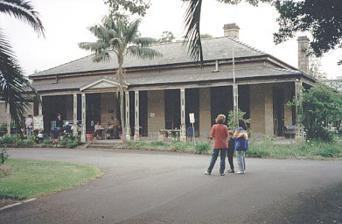
Building: Yasmar
Country: Australia
Year built: 1858
Historic site in New South Wales, Australia Yasmar Location 185 Parramatta Road , Haberfield, New South Wales , Australia Coordinates 33°52′51″S 151°08′02″E / 33.8808°S 151.1338°E / -33.8808; 151.1338 Built 1856–1858 Architect John Bibb Owner Land and Property Management Authority (LPMA) New South Wales Heritage Register Official name Yasmar; Yasmar Hostel; Juvenile Remand & Detention Centre; Yasmar School Type State heritage (complex / group) Designated 18 February 2000 Reference no. 1379 Type Villa Category Residential buildings (private) Builders Unknown Location of Yasmar in Sydney Show map of Sydney Yasmar (Australia) Show map of Australia Yasmar is a heritage-listed house at 185 Parramatta Road , Haberfield, New South Wales , Australia. It has variously served as a private home, Sunday school, children's court and juvenile remand and detention centre, and is now used by community groups and as a correctional services training facility. It was designed by John Bibb and built from 1856 to 1858. The surrounding site has also been known as Yasmar Hostel , Yasmar Detention Centre , Yasmar Child Welfare Home , Ashfield Remand Home , Yasmar Shelter and the Yasmar Juvenile Justice Centre . The property is owned by Land and Property Management Authority (LPMA) (State Government). It was added to the New South Wales State Heritage Register on 18 February 2000. History The Ramsay and Learmonth families and the construction of Yasmar In 1803, a land grant of 480 acres, the boundaries of which form the present day suburb of Haberfield, was made to NSW Army Corps Ensign Nicholas Bayley (or Bailey) and known as "Sunning Hill" Farm. The land was sold for 850 pounds in 1805 to Simeon Lord (1773-1840), wealthy emancipist who changed the locality name to "Dobroyde" (note with an 'e') after his cousin's home, Dobroyde Castle, Lancashire , England where he had spent much of his youth. Lord had been convicted in 1790 for stealing cloth and was transported to Sydney for seven years. He arrived in 1791 and after his release became a very prosperous businessman. By 1820, he was recorded as being the largest landholder in Sydney. In 1825, Simeon Lord's daughter, Sarah Anne, married Dr David Ramsay. Ramsay, born in Scotland in 1794, had graduated from the Royal College of Surgeons of Edinburgh and had arrived in NSW as a ship's surgeon aboard the "Surry", a convict transport in 1820. Two years later he returned and established a business with his former ship's captain, Thomas Raine. The firm of Raine & Ramsay was a broadly based trading enterprise, located on the corner of Bligh and Hunter streets, Sydney billing itself as 'ship owners, agents, general merchants and wool brokers'; Ramsay also held several offices with Scots Church, Sydney . There was a conditional transfer of Dobroyde Estate as a dowry . The Ramsays built their home "Dobroyde House" on a crest of their estate fronting Parramatta Road between present day Dalhousie Street and Rogers Avenue. It was a timber cottage with a garden. The Ramsays moved into their new house in 1826. Mary Louisa, first of 10 children to the Ramsays, was born the same year. (9 of the 10 surviving children are buried in St David's church yard: one died young. Percy is buried in Brisbane . Family names are commemorated in Haberfield's street names e.g.: Lord, Ramsay, Yasmar, Dalhousie, Percy, Edward [now Hawthorne], St David's, Learmonth). The Raine & Ramsay partnership did not last and Ramsay devoted much of his time to his Dobroyde estate, especially horticultural pursuits. He also had an inn known as "Speed the Plough" or "The Plough Inn" built on the Dobroyde Estate side of Parramatta Road at its junction with Liverpool Road . He owned the inn but leased it out for others to manage. It was a two-storey building with a verandah across the front and a single storey wing on each side. It was a noted landmark in the district. Here locals, travellers, and drovers taking cattle or sheep to the Glebe Island abattoirs could quench their thirst. In the 1860s a flour mill and bakery were built near the inn. In the 1830s, Ramsay established the Dobroyde Gardens Nursey alongside Iron Cove Creek (now Hawthorne Parade). In 1840, Sarah and David Ramsay set up a home Sunday School at Dobroyde House, the first Home Sunday School of the Presbyterian Church of NSW. That year Dr Ramsay was presented with a silver medallion for "Pine Apple" at the Flora & Horticultural Society Show. David Ramsay owned most of what is now Haberfield and grew oranges and pineapples along the creek. Their son Edward Pierson Ramsay , who would become a prominent zoologist, was born in 1842. In 1850 Mary Louisa Ramsay married Alexander Learmonth. Learmonth had been born in Scotland and had arrived in New South Wales in 1842. In 1854 the Ramsay's 3rd daughter, Isabella Helen was married to Dr John Belisario, English dentist, at Dobroyde by the Rev. Dr J Dunmore Lang [SMH 7.10.1854]. Dr Belisario was accredited as first colonial dentist to use ether as an anaesthetic; tooth extraction for Duke of Edinburgh in 1869; later he became a member of Linnean Society and Australian Museum . In 1855, four roads were constructed through Dobroyde Estate and named Ramsay, Dalhousie, Waratah and Boomerang. In the same year, 46 acres of the estate was transferred to Alexander and Mary Louise Learmonth. In 1856, Learmonth commissioned architect John Bibb to draw plans for Yasmar house. The name stemmed from the Ramsay surname spelled backwards. It was designed for he and his wife Mary Louisa, who was the eldest daughter of David and Sarah Ramsay. The house was built between 1856 and 1858. The house and garden face Parramatta Road on a crest between present-day Bland & Chandos Streets further west of Dobroyde House. It is U-shaped with the rear wings for servants' quarters and service rooms. Learmonth lived at Yasmar until his death in 1877. The house's siting and garden layout was designed according to John Claudius Loudon 's "Gardenesque" principles, including being set back from the main road, the carriage way, the siting of the stables, vegetable garden and offices. Bibb had been arrived in Australia in 1832 and soon been employed by John Verge , continuing Verge's practice after he retired to Dungog in 1837. Bibb became auditor to Flora & Horticultural Society and committeeman for the Sydney School of Arts; he designed the School of Arts' headquarters in Pitt Street . He would also later design the Congregational Church in Pitt Street , Sydney. He died in February 1862 and was buried in the family vault at St Peter's Church, Cooks River . The 1858 Sands Directory showed Alexander Learmonth as residing at Parramatta Road; Mary Louisa Learmonth is shown in residence at 70 Upper Fort Street, Sydney. The Dobroyde Sunday School was transferred to the western side room of Yasmar house in 1860. In June David Ramsay died in the garden of nearby Dobroyde house. The estate was divided into 20 blocks ranging in size from 1 acres to 23 acres amongst David and Sarah's 5 daughters and 5 sons, as required by the marriage settlement of 1825. Sarah Ramsay donated 4 acres for the dedication of the Presbyterian church, school, family vault and manse (built 1911) (now the heritage-listed St David's Uniting Church precinct, Dalhousie St Haberfield). In 1861 the foundation stone of St David's Church Hall was laid by Sarah Ramsay (the building continues to this day as the hall to St David's Church precinct; after Yasmar this the 2nd oldest building in Haberfield). In 1861 Edward Pierson Ramsay was elected the founding treasurer of Entomological Society of NSW. He was a keen botanist who was friendly with the powerful plant men of the day, including William Macarthur of Camden Park and Alexander Macleay of Elizabeth Bay House . When Edward moved to Queensland to capitalise on the sugar rush, his plantation neighbour (at Tinana, Maryborough) was John Carne Bidwill, botanist and plant hunter (and Commissioner of the Wide Bay district), who discovered the Queensland kauri ( Agathis robusta ) and the Bunya pine ( Araucaria bidwillii ). In 1862 St David's Church Hall opened as a Sunday School and a day school, called Yasmar, during week days (the forerunner of Haberfield Primary School); Mary Louisa Ramsay was appointed Superintendent of the school. In 1864 the Ramsay brothers Edward Pierson, James and Percy purchased the Jindah sugar plantation at Maryborough , Queensland; Percy resided there. In May 1866 the first Divine worship was held in St David's School Hall, conducted by the Rev. Dr John Dunmore Lang . In 1867, Edward Pierson Ramsay opened the New Dobroyde Plant and Seed Nursery on the same Iron Cove Creek site as Dr Ramsay's Dobroyde Gardens Nursery. As a horticulturist he had much input into Victorian garden design and species registration. In 1874 Edward Pierson Ramsay, ornithologist and zoologist, was appointed the Curator of the Australian Museum (a post he held until 1894). He moved from Dobroyde house to quarters at the Museum. In January 1875 the Linnean Society of NSW held its 1st meeting with Sir William Macleay and Edward Pierson Ramsay original committee members. E. P. Ramsay became a fellow of the London Linnean Society and married Ellan Fox that same year. In 1877 Alexander Learmonth died in his garden at Yasmar, he was buried in the family vault at St David's Church. His wife Mary Louisa stayed there until 1891. 1882 saw the release of "The Dobroyd Estate" along St David's Road to St David's Church, being inheritance lands of Louisa Ramsay. In 1885 three further sections of The Dobroyde Estate were subdivided and sold for Victorian type residential subdivision near Parramatta Road (being Ramsay heirs Isabella's portions between present day Wattle/Alt Streets and southern end of Dalhousie/St David's/Dobroyd (now O'Connor) streets; and an area around Percy/Lord/Sloane/Marion/Hawthorne streets belonging to Louisa, Margaret and David Ramsay). In 1886 Edward Pierson Ramsey sold a portion of his inheritance. Long Cove Creek and Parramatta Road. In 1888, following the museum's decision to use the curator's quarters for office space, he moved to Dalhouise house, on the present day site of Dobroyd Point Public School in Waratah Street, in 1888. In 1889 Sarah Anne Ramsay died. In 1892 the depression inhibited further sale of the Dobroyde Estate inheritance lands. In 1894 Mary Louisa Learmonth and her unmarried daughter, Mary, took an Indenture Mortgage to Mutual Life Association. In the 1890s land west of Yasmar was leased to horticultural nursery Wadd Pty Ltd. In 1902 Mary Louisa vacated Yasmar and moved to live with her daughter, Mary, at Concord . Grace family and Stanton residential development In 1901 real estate agent and entrepreneur Richard Stanton purchased 43 acres of The Dobroyde Estate from Ramsay heirs Margaret (present day bounded by Waratah, Dalhousie, Hawthorne and Barton Streets) and David (Dalhousie, Ramsay, Barton and O'Connor). He commenced development of Australia's 1st "garden suburb" - residential subdivision on a "design and construct" formula. Stanton named the new garden suburb "Haberfield", and subsequently bought further Ramsay heirs' land, including Dobroyde House. In 1903, Yasmar house and 49 acres were leased to Joseph Grace. Grace, born in England in 1859, had migrated to Australia c.1880. He and his brother Albert established a drapery business which became Grace Bros . During this period leadlight panels were fitted in Yasmar's doorways and "Federation" style mantelpieces were installed reflecting contemporary taste. Joseph Grace died at Yasmar on 5 July 1931. His wife Sarah Selina continued to live there. Also in 1903, Mary Louisa transferred Yasmar land from the Old System to Torrens Title and transfers Yasmar land to her unmarried daughter, Mary. The same year Stanton released the 2nd Haberfield Estate on Ramsay heirs Margaret, John and James' lands (around Haberfield/Stanton streets). He demolished Dobroyde House to construct his own home, "The Bunyas", in the Arts and Crafts architectural style. This was reputedly designed by Haberfield Estate architect John Spencer-Stansfeld (the site is now in Rogers Ave and was later used as headquarters for the Scout Association of Australia). In 1904 Yasmar house and 8 acres of land was sold to Albert Edward Grace. In 1905 a large portion of Yasmar land to the north west of the house was resumed by the State Government for Haberfield School (now bounded by Bland, Denman and Chandos Streets). That year Stanton released his 3rd Haberfield Estate on Ramsay heirs Louisa's and Percy's lands, being land east and west of Yasmar house and Dobroyde house (present day bounded by Alt/Ramsay/Dalhousie streets); continuation of 1st Estate to Deakin, Dickson street. The Haberfield School opened in 1910. In 1907 was the naming of the new post office as "Haberfield" which was contested by the Ramsay family. In 1908 Denman Avenue was created (honouring the 3rd Baron and 5th Governor-General of Australia ) along a reduced northern curtilage of Yasmar; the original rear entry to stables became Yasmar Avenue in the last Stanton Haberfield subdivision. In 1911 Stanton subdivided Edward Pierson Ramsay's inheritance lands on what had been the New Dobroyde Plant and Seed Nursery (now Tressider Avenue) (Tressider was a horticulturist who took over New Dobroyde Plant and Seed Nursery then later moved the business to a site opposite Yasmar, renaming it 'Camellia Grove'; this was later involved with Professor Waterhouse of Eryldene at Gordon (site now present day Muirs Motors). That year Joseph Neal Grace married Sarah Selina Smith B.A. (known as 'Gypsy'), who was Lady Superintendent (Deputy Headmistress) of the Presbyterian Ladies' College , in Shubra Hall, Croydon (which had been built for previous owner, Anthony Hordern of the Hordern Bros Emporium). A. E. Grace transferred Yasmar to Gypsy Grace on her marriage to his son. In 1912 Stanton developed his 5th Haberfield Estate on Ramsay heir, Sarah Buchan Thomson's lands (around Logan and Nicholls Avenues) (Buchan Thompson was the manager of Dr Ramsay's pastoral leases in NSW). In 1913 James Ramsay (b. 1838) died at Dobroyde. In 1914 Mary Louisa Learmonth died, aged 88. In 1916 Edward Pierson Ramsay died at Croydon Park and was buried in the family vault St David's Church, Haberfield. In November 1926 the Municipality of Ashfield approved resumption of Yasmar land north of its stables and west of its rear entrance, as an extension for Haberfield School. On 5 July 1931 Joseph Neal Grace died "at his residence Yasmar". Army quarters, children's court and detention centre Between 1940 and 1944 Yasmar and Shubra Hall were both commandeered for officer quarters by the Australian Army during World War II. In 1944 the last remaining 6 acres of "Yasmar" land were transferred to the NSW Department of Education for an extension to playgrounds of Haberfield School and for use as a Children's Court . In April 1946 Yasmar house commenced use as a Children's Court and within its grounds "a remand centre for delinquent boys" started. In 1948 the NSW Government acquired Gypsy Grace's property (2 acres being the last section of Ramsay's Dobroyde Estate) which had been leased to Wadds (Horticultural Nursery) Pty Ltd. (This was west of Yasmar's current estate). In 1949 Gypsy Grace died in The Astor apartments, Macquarie Street, Sydney , leaving no issue. In 1959 a high corrugated iron fence was built to Parramatta Road (it was demolished in 1979) leaving only the Yasmar entrance gates and small section of original palisade fence. Detention centre wings were later constructed on either side of the driveway. In the 1970s alterations and additions were made to the stables (carriage house). In 1976 the service wings of Yasmar house were altered and a 4th (northern) side of courtyard was constructed. In 1976 Yasmar house and gardens were classified by the National Trust of Australia (NSW). In 1978 Yasmar house and gardens were listed on the Register of the National Estate. In 1981 James Broadbent (then of the National Trust of Australia (NSW)) nominated the house and garden as having State significance. That September the Heritage Branch of then Department of Planning recommended the house, its grounds and gates be a heritage item within the terms of the Heritage Act 1977. In 1982 staged redevelopment of the remand centre occurred. The Heritage Council on 5 August that year requested a detailed landscape study be carried out and a management plan be prepared for the garden. In 1984 footings of a brick wall between Yasmar house and the stables were uncovered. In 1990 renovation works were carried out to the stables (carriage house). The garden was resuscitated by horticulturist Anne Steng, working with heritage landscape specialist Michael Lehany - including major weed removal efforts. Closure of detention centre and community use In 2003 the house and gardens were offered to be formally handed over to Ashfield Municipal Council. The NSW Department of Corrective Services still run a training facility in the western side of the property. The NSW Department of Crown Lands administer the property. An updated conservation management plan was prepared in 2008 (updated in 2012–13) and a garden action plan was prepared in 2012–13. Expressions of interest over future uses of the property were advertised by the Department of Crown Lands. Description Original gates and section of palisade fence as seen from Parramatta Road with garden beyond Remnant Estate and Grounds The estate /garden is approached through Italianate-style sandstone gateposts, with Gothic recesses, and topped with a ball motif. "Yasmar 185" and "Yasmar 183" are painted on the post in black and gold paint. The remaining portion of the iron palisade fence also survives. The entrance has been widened to accommodate prison trucks as has the driveway generally, which has reduced the earlier border planting along the carriageway. The entrance drive with flanking shrubberies and central carriage loop (in fact an oval) of a mid 19th Century large suburban villa are well planted and complement a fine contemporary house. A winding drive leads from an impressive iron and sandstone entrance gateway, to an irregularly shaped carriage loop consisting of a roughly triangular shrubbery and an oval flower garden. The drive and loop are asymmetrically planned, curved for maximum length, screening and visual effect. The carriageway turns around a tear drop shaped garden that is landscaped with modern plantings of shrubs and roses. It is likely that the planting within the carriageway circle was originally simply grassed with one or two feature trees. A depression within this area may have been an early water feature. Garden The serpentine carriageway with mature garden either side The garden, established by the Learmonths dates from the Gardenesque, early Victorian period. Archaeological remains of the dividing garden wall have been located towards the stables. The diversity of plant material, particularly those indigenous to Queensland, is attributed to the association with Edward Pierson Ramsay, who was an active member of the Royal Horticultural Society of NSW. Today many of the special and rare trees planted have grown to maturity, examples being the Chilean wine /coquito palm ( Jubaea chilensis ), Bunya pines ( Araucaria bidwillii ), figs ( Moreton Bay fig , Ficus macrophylla and Port Jackson fig , F.rubiginosa), kauris (Queensland kauri, Agathis robusta and New Zealand kauri, A.australis) and fire wheel trees ( Stenocarpus sinuatus ), black bean trees ( Castanospermum australe ), brush box ( Lophostemon confertus ), pepperberry ( Cryptocarya obovata ) and cabbage tree palm ( Livistona australis ). Many of these species are uncommon in gardens, some are very rare. The New Zealand kauri is one of perhaps 6 mature such trees recorded growing in Australian gardens. One nationally rare tree growing at Yasmar (one of only 31 known in Australia) is the palo alto tree ( Picconia excelsa ), a "cloud forest" or rainforest tree from the Canary Islands and Azores . This species is endangered in the wild due to land-clearing. Other specimens are in the Royal Botanic Gardens in Melbourne, Geelong and Sydney and select gardens such as Denham Court, Camden Park and Cooma Cottage , in NSW. The presence of such species in this garden give an indication of the level of horticulture practised by the Ramsays and Learmonths, and their connections. Another is the puzzle bush ( Ehretia rigida ) from South Africa - this is the only specimen in a NSW garden apart from a couple growing in Camden Park estate's garden. Unusual trees include maidenhair tree ( Ginkgo biloba ) south-west of the house's verandah . A range of old-fashioned and now rare or at least unusual shrubs in Yasmar's garden includes native pear, Dombeya natalensis (South Africa); Lobelia laxiflora ; Rangoon creeper ( Quisqualis indica ); some unusual Camellia japonica cultivars (likely with links to Camden Park) . The garden beds below the verandah of the house also appear to be a recent addition as it was not common practice to plant gardens close to verandah at the time of the original layout of the garden. The land near the entry steps has been raised. To the west of the carriageway is a rectangular, sunken masonry-lined (terraced) pit with brick detailing on the bottom, an ornate coping and end piece and benches on either side. Some sources suggest that this was a very early "swimming pool", however this could not be confirmed nor have other suggestions that it may have been a sunken conservatory or a shade house. The pit is now used a sunken garden but retains water and a pump was installed to remove the water, however this was taken from the site soon after installation. The brick sides appear to be bowing into the void and structural advice should be sought. Above the "pool" there was a recent timber pergola (since collapsed and removed) but around this site is evidence of remains of timber posts and brick footings from previous structures. The whole area is densely planted with trees and shrubs, many of which could be presumed to be original or early (i.e. 1850s-90s). Other large trees and shrubs are likely the progeny of original or early plantings. The largest trees are the Moreton Bay figs, Bunya, hoop and Kauri pines and several camphor laurels (Cinnamomum camphora). The garden may have been planned and planted by Edward Pierson Ramsay of the Drummoyne Plant Nursery. An overgrown structure to one side of the drive appears to have been a sunken conservatory or shade house - a rectangular masonry pit with benches to either side. It is now covered by a later pergola. An unsympathetic timber annex has been built close by. Former Service Drive This ran on the current western perimeter boundary of the garden from Parramatta Road to the coach house/stables. Its alignment is still clearly marked by fig and Bunya pine stumps which survive, a large camphor laurel tree at the rear of the Department of Corrective Services Training Facility block (this tree is approved for removal as it is impeding truck access to that block), and a clump of giant bamboo (Bambusa balcooa) near the northern end of the same block (also approved for removal for the same reason, but on condition of the replanting of another giant bamboo elsewhere in the rear garden/service yard. One of a former two old pepper(corn) trees ( Schinus molle ) survives north of the former coach house/stables block. Service Yard The original service yard at the house's north and west survives, much of it now paved with bitumen. It is used for parking. Buildings - the House Internal hall doors Built in the Victorian period, it is a symmetrical Georgian style residence but with cast iron pillars rather than columns on its verandah which encompasses it on 3 sides. Art Nouveau stained glass doors, circa 1900 Yasmar's house is a single storey symmetrical building in Greek Revival style. It is built of sandstone blocks with flagstone verandah. The main slate roof has terra cotta ridge. The verandah is separately roofed and is supported by cast iron posts. There are French doors with shutters on the main and rear elevations. Windows display early and finely worked joinery detailing. The wide entrance hall has curved corners. The original archway to the Secondary Hall has been infilled, with double-leaf swinging doors and a lead light top light. The main rooms to either side of the front hall are approached through 8 panelled, double doors. The hardware is not original and is in an art nouveau style. Throughout the house there is evidence of changes to the original fabric in the door hardware, ceilings, lead lighting and some fireplaces, c. 1900 . The ceilings reveal the original lath and plaster finish behind later cornices and there is a later wall frieze above the picture rail in the main hall and front rooms. The marble fireplace in front room 2 is original, however the fireplace in front room 3, with its timber batten wall detailing, may have been installed prior to Yasmar being sold to the Grace Family. The house is flanked at the rear by two outbuilding service wings to form a courtyard behind the main house. The western wing has a cellar below. The wings have slate roofs with verandahs to the courtyard. Since Government ownership these wings have undergone extensive alterations, mainly to the internal spaces. Some detailing survives such as 6 panel doors. The original well in the courtyard survives and today is a garden bed. Stables The stable building survives and underwent restoration works in 1995. Condition The physical condition of the house was reported as good at as at 18 October 1999. Because the central spine of the site has remained relatively undisturbed, there is high potential for archaeological investigation into the original garden layout and possibly earlier cultural artefacts. The physical condition of the garden/ estate is overgrown, and while this makes it "romantic" it is really rather rundown. There are a lot of (probably bird-dropped seed) seedling/wildling trees and shrubs, along with some natural regeneration of deliberately planted species, such as the large trees (e.g.: Bunya pine seedlings). Both the House and the Garden are remarkably intact as they originally designed, both individually and as a purposefully contrived entity. Modifications and dates There have been only 3 major phases of changes to house and land by the 3 owners, the Ramsay and Grace Families, and current institutional owner. Overall there is minimal intrusion into the fabric and core significant areas. The Land 1803 The original 480 acre land grant to Bayley (is now the current day suburb of Haberfield having the same peninsular and Parramatta Road boundaries) 1830s Dobroyde Gardens Nursery established alongside Iron Cove Creek. 1855 four roads built through the estate: Ramsay, Dalhousie, Waratah and Boomerang Streets. 1856-8 Yasmar House built and gardens, driveway laid out 1860 4 acres donated for building of a church, family vault and manse (to the north-west) 1862 Church hall opens 1867 New Dobroyde Plant & Seed Nursery established (on same site as Dobroyde Gardens & Nursery) 1869 "Princess Tree" Moreton Bay fig planted outside St. David's Church 1882 release of "Dobroyde estate" along St. David's Road to St. David's Church 1885 & 1886 Three small portions of the Dobroyde Estate are sold by Ramsay children heirs for residential subdivision 1890 land west of Yasmar leased to a horticultural nursery Wadd P/L 1901 Richard Stanton purchases the north eastern portion of Dobroyde Estate for the Haberfield garden suburb subdivision; further portions to east and around Yasmar are bought for subsequent extensions to Stanton's Haberfield Estates; the Haymarket Co. imitates the garden suburb philosophy in the Dobroyd Point area and portions on western edge 1903 release of second Haberfield estate subdivision and demolition of Dobroyde House. "The Bunyas" house is retained 1905, 1926 & 1944 part of remaining Yasmar lands resumed for Haberfield School. 1909 road widening (Dalhousie Street) and loss of "Princess tree" at St. David's Church 1920s St. David's Church spire removed 1944 construction of infill (court) building between house and both rear wings 1946 construction of Remand Centre for boys within grounds 1959 high corrugated iron fence erected to Parramatta Road frontage 19?-70s wings for Detention Centre built within grounds on either side of driveway 1970s alterations/additions to stables (carriage house) 1976 service wings of house altered and a fourth (new) side of the courtyard added 1979 corrugated iron fence on Parramatta Road frontage demolished, leaving only gates, posts and a small section of the original iron pallisade fence 1982 staged redevelopment of Remand Centre 1990 renovation work to stables (Carriage house) The House 1856-8 built c. 1900 Low level Edwardian modifications by the Learmonth Family involved a few changes of interior decor (stained lead light glass, some fireplaces, room use changed to a library) 1944 Low level modifications by NSW Government for use as Court involving enclosure of part of east side verandah as magistrate's room, west side removal of wall to end verandah room to expand a room, construction of infill building between the house and both rear wings 1976 new addition to form northern 4th side of rear courtyard added (reversible) Garden The garden beds below the verandah of the house also appear to be a recent addition as it was not common practice to plant gardens close to verandah at the time of the original layout of the garden. The land near the entry steps has been raised. 1990/1: restoration of the Yasmar gardens under a Dept. of Public Works contract. 2009: RTA built pedestrian overpass bridge slightly south-west of Yasmar near Parramatta Road/Bland St. intersection. Heritage listing The carriageway 'tear drop' loop The site of Yasmar survives as a rare example of a suburban villa in its garden setting that remains in a relatively intact condition. Yasmar is the only relatively intact villa house estate remaining on Parramatta Road, the oldest roadway in Australia, commenced in 1792. Other great estate houses in the vicinity no longer exist - Annandale 1808, Elswick 1805–25, Dobroyde, Ashfield Park 1820s. The house, stables and garden survive in layout and in relation to each other as originally intended. For these reasons the site is rare. The garden has historic and aesthetic value as a now very rare example of the Gardenesque style surviving close to the city on a major arterial road and retaining connection with its original residence. The existing remnant garden allows an understanding both of the kind of setting thought appropriate to persons of wealth and taste and of this style's principles. The garden has historic, aesthetic, social and scientific significance for its purposeful layout in relation to the house and outbuildings, range of remnant vegetation and formal entrance gates on Parramatta Road. The gateposts, gates and curved carriageway leading to the turning circle survive in near original condition. The scale of the surviving, now mature, garden marks it a landmark feature along Parramatta Road. The garden's scale and diversity of planting make it an important element in the Haberfield and Ashfield townscape; a welcome contrast to later commercial development along Parramatta Road. Many examples of the garden's vegetation have high individual significance as well as being physical evidence of 19th century practices. The olives may be derived from William Macarthur's Nursery at Camden Park. The garden has associational links with David Ramsay, his son Edward Pierson Ramsay and Alexander Macleay, the latter two being founders of the Linnaean and the Australian Flora & Horticultural Societies. Yasmar's house has historic, aesthetic and social significance at state level. It is a rare example of John Bibb's residential work. The property has strong associations with Simeon Lord, the Ramsay Family and GJN Grace. The house was used as a Sunday School in the 1860s, the first home Sunday School for the Presbyterian Church in New South Wales. This led onto the establishment of a week day school in the church hall, c. 1866 , and subsequently Haberfield School in 1907. The use of the house as a children's court and in association with the remand centre and its school, has been a significant public use of the building. Yasmar was listed on the New South Wales State Heritage Register on 18 February 2000 having satisfied the following criteria. The place is important in demonstrating the course, or pattern, of cultural or natural history in New South Wales. Yasmar house and its grounds have a strong association with the 3 former owners and their families, whose endeavours helped shape Australian society. The property has associations with Simeon Lord, who was a wealthy merchant in the colonial period and who in 1840 had the greatest land ownership in the colony. There is an association with the Ramsays, who were a significant family in the foundation of the suburb of Haberfield and in their role of establishing the local Presbyterian Church community. Members of the Ramsay family were also pioneers of the horticultural industry from the 1840s onwards. The property was subsequently owned and has associations with J N Grace, a founder of the Grace Bros department stores. The garden has a strong association with the Ramsay family, the Dobroyde Plant Nursery which was established by Edward Pierson Ramsay, and members of the Flora & Horticultural Society, including members of the Macleays of Elizabeth Bay House, and the architect John Bibb, who was the auditor of the Society. E P Ramsay was Curator of the Australian Museum, a founder of the Linnean Society and close associate with the Scott and Mitchell Families. The place is important in demonstrating aesthetic characteristics and/or a high degree of creative or technical achievement in New South Wales. Yasmar house remains as principal evidence of architect John Bibb's work. It is a rare example of his residential design and is the only known work surviving in a substantially unaltered condition to Bibb's original design. Bibb was an English-trained architect whose work here was almost entirely in the Greek Revival style. Before working in his own practice, Bibb had worked in, then took over, the office of architect John Verge, a highly significant architect in colonial Sydney. The house is a fine example of a Regency designed villa in the Greek Revival style, with quality examples of Regency joinery detailing. Yasmar grounds area rare example of the Gardenesque style garden, still in contact with the original residence, and surviving close to the city of Sydney. Although much reduced in size, the existing remnant allows an understanding of the principles of a villa garden as set out by J C Loudon in his influential book "The Suburban Villa Gardener", reprinted in the 1850s. The classically-designed gate posts, the gates and curved carriage way leading to the turning circle in front of Yasmar house, survive in near original condition, following Loudon's principles. The scale of the surviving garden, which is now mature, makes it an important element in the local townscape and a landmark along Parramatta Road. The place has a strong or special association with a particular community or cultural group in New South Wales for social, cultural or spiritual reasons. Yasmar house remains as principal evidence of architect John Bibb's work. It is a rare example of his residential design and is the only known work surviving in a substantially unaltered condition to Bibb's original design. Bibb was an English-trained architect whose work here was almost entirely in the Greek Revival style. Before working in his own practice, Bibb had worked in, then took over, the office of architect John Verge, a highly significant architect in colonial Sydney. The house is a fine example of a Regency designed villa in the Greek Revival style, with quality examples of Regency joinery detailing. Yasmar grounds area rare example of the Gardenesque style garden, still in contact with the original residence, and surviving close to the city of Sydney. Although much reduced in size, the existing remnant allows an understanding of the principles of a villa garden as set out by J C Loudon in his influential book "The Suburban Villa Gardener", reprinted in the 1850s. The classically-designed gate posts, the gates and curved carriage way leading to the turning circle in front of Yasmar house, survive in near original condition, following Loudon's principles. The scale of the surviving garden, which is now mature, makes it an important element in the local townscape and a landmark along Parramatta Road. The place has potential to yield information that will contribute to an understanding of the cultural or natural history of New South Wales. The site of Yasmar survives as a rare example of an early 19th century villa garden in the Gardenesque style, that remains in a relatively intact condition. There are many examples of vegetation in the garden that are of high individual significance and research value. Individual items in the garden are also physical evidence of the practice of the exchange of exotic plan specimens between members of the Flora & Horticultural and Linnean Societies. The olives in particular may be derived from the Macarthur's Nursery. The place possesses uncommon, rare or endangered aspects of the cultural or natural history of New South Wales. Yasmar house is considered commensurate with John Verge buildings which have Permanent Conservation Order Status, such as Tempe House and Rose Bay Cottage . The house layout and fabric has survived relatively intact since it was first conceived and built, and is the only known example of a single storey residential building designed by John Bibb to survive. The garden is rare for its maturity and species of plants, and the fact that a fragile environment has survived within 5 km of the Sydney GPO. The 19th Century landscape principles remain evident as a rare research and educative resource. The house within its garden setting is a rare cultural environment and evidence of mid 19th Century society. Yasmar is the only example of a "villa estate" to survive along the length of Parramatta Road. The place is important in demonstrating the principal characteristics of a class of cultural or natural places/environments in New South Wales. The House is representative of the Greek Revival architectural style for a domestic mid 19th Century villa. The Garden is representative of the Gardenesque classical style of house and garden layout design typical of the early to mid 19th Century See also Architecture portal Australian residential architectural styles References Wikimedia Commons has media related to Yasmar .